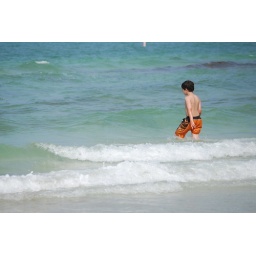
boy in the water